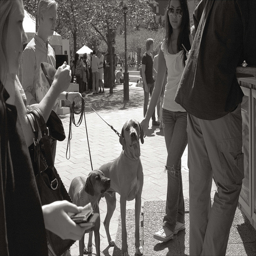
Two dogs on a leash are at a street fair.
A group of people standing around with some dogs.
A young couple take their two dogs for a walk
Two dogs are being held on a leash by their owners.
woman touching a dogs ear at a park